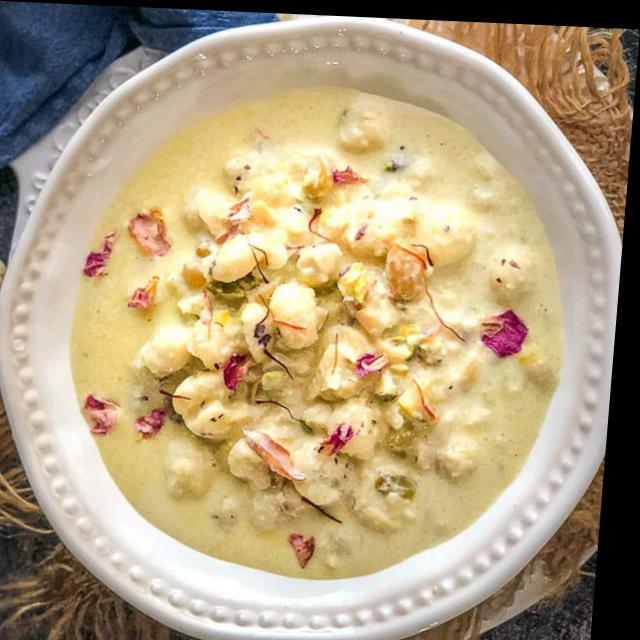
Dish: kheer